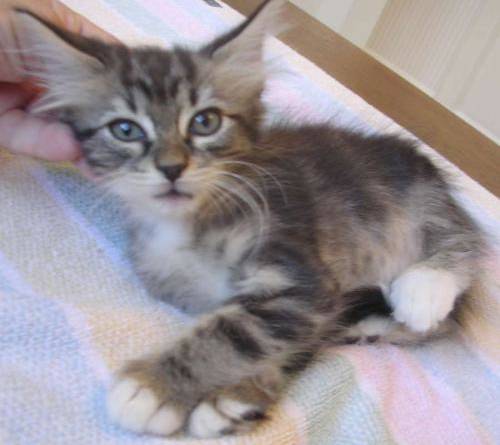
Label: cat